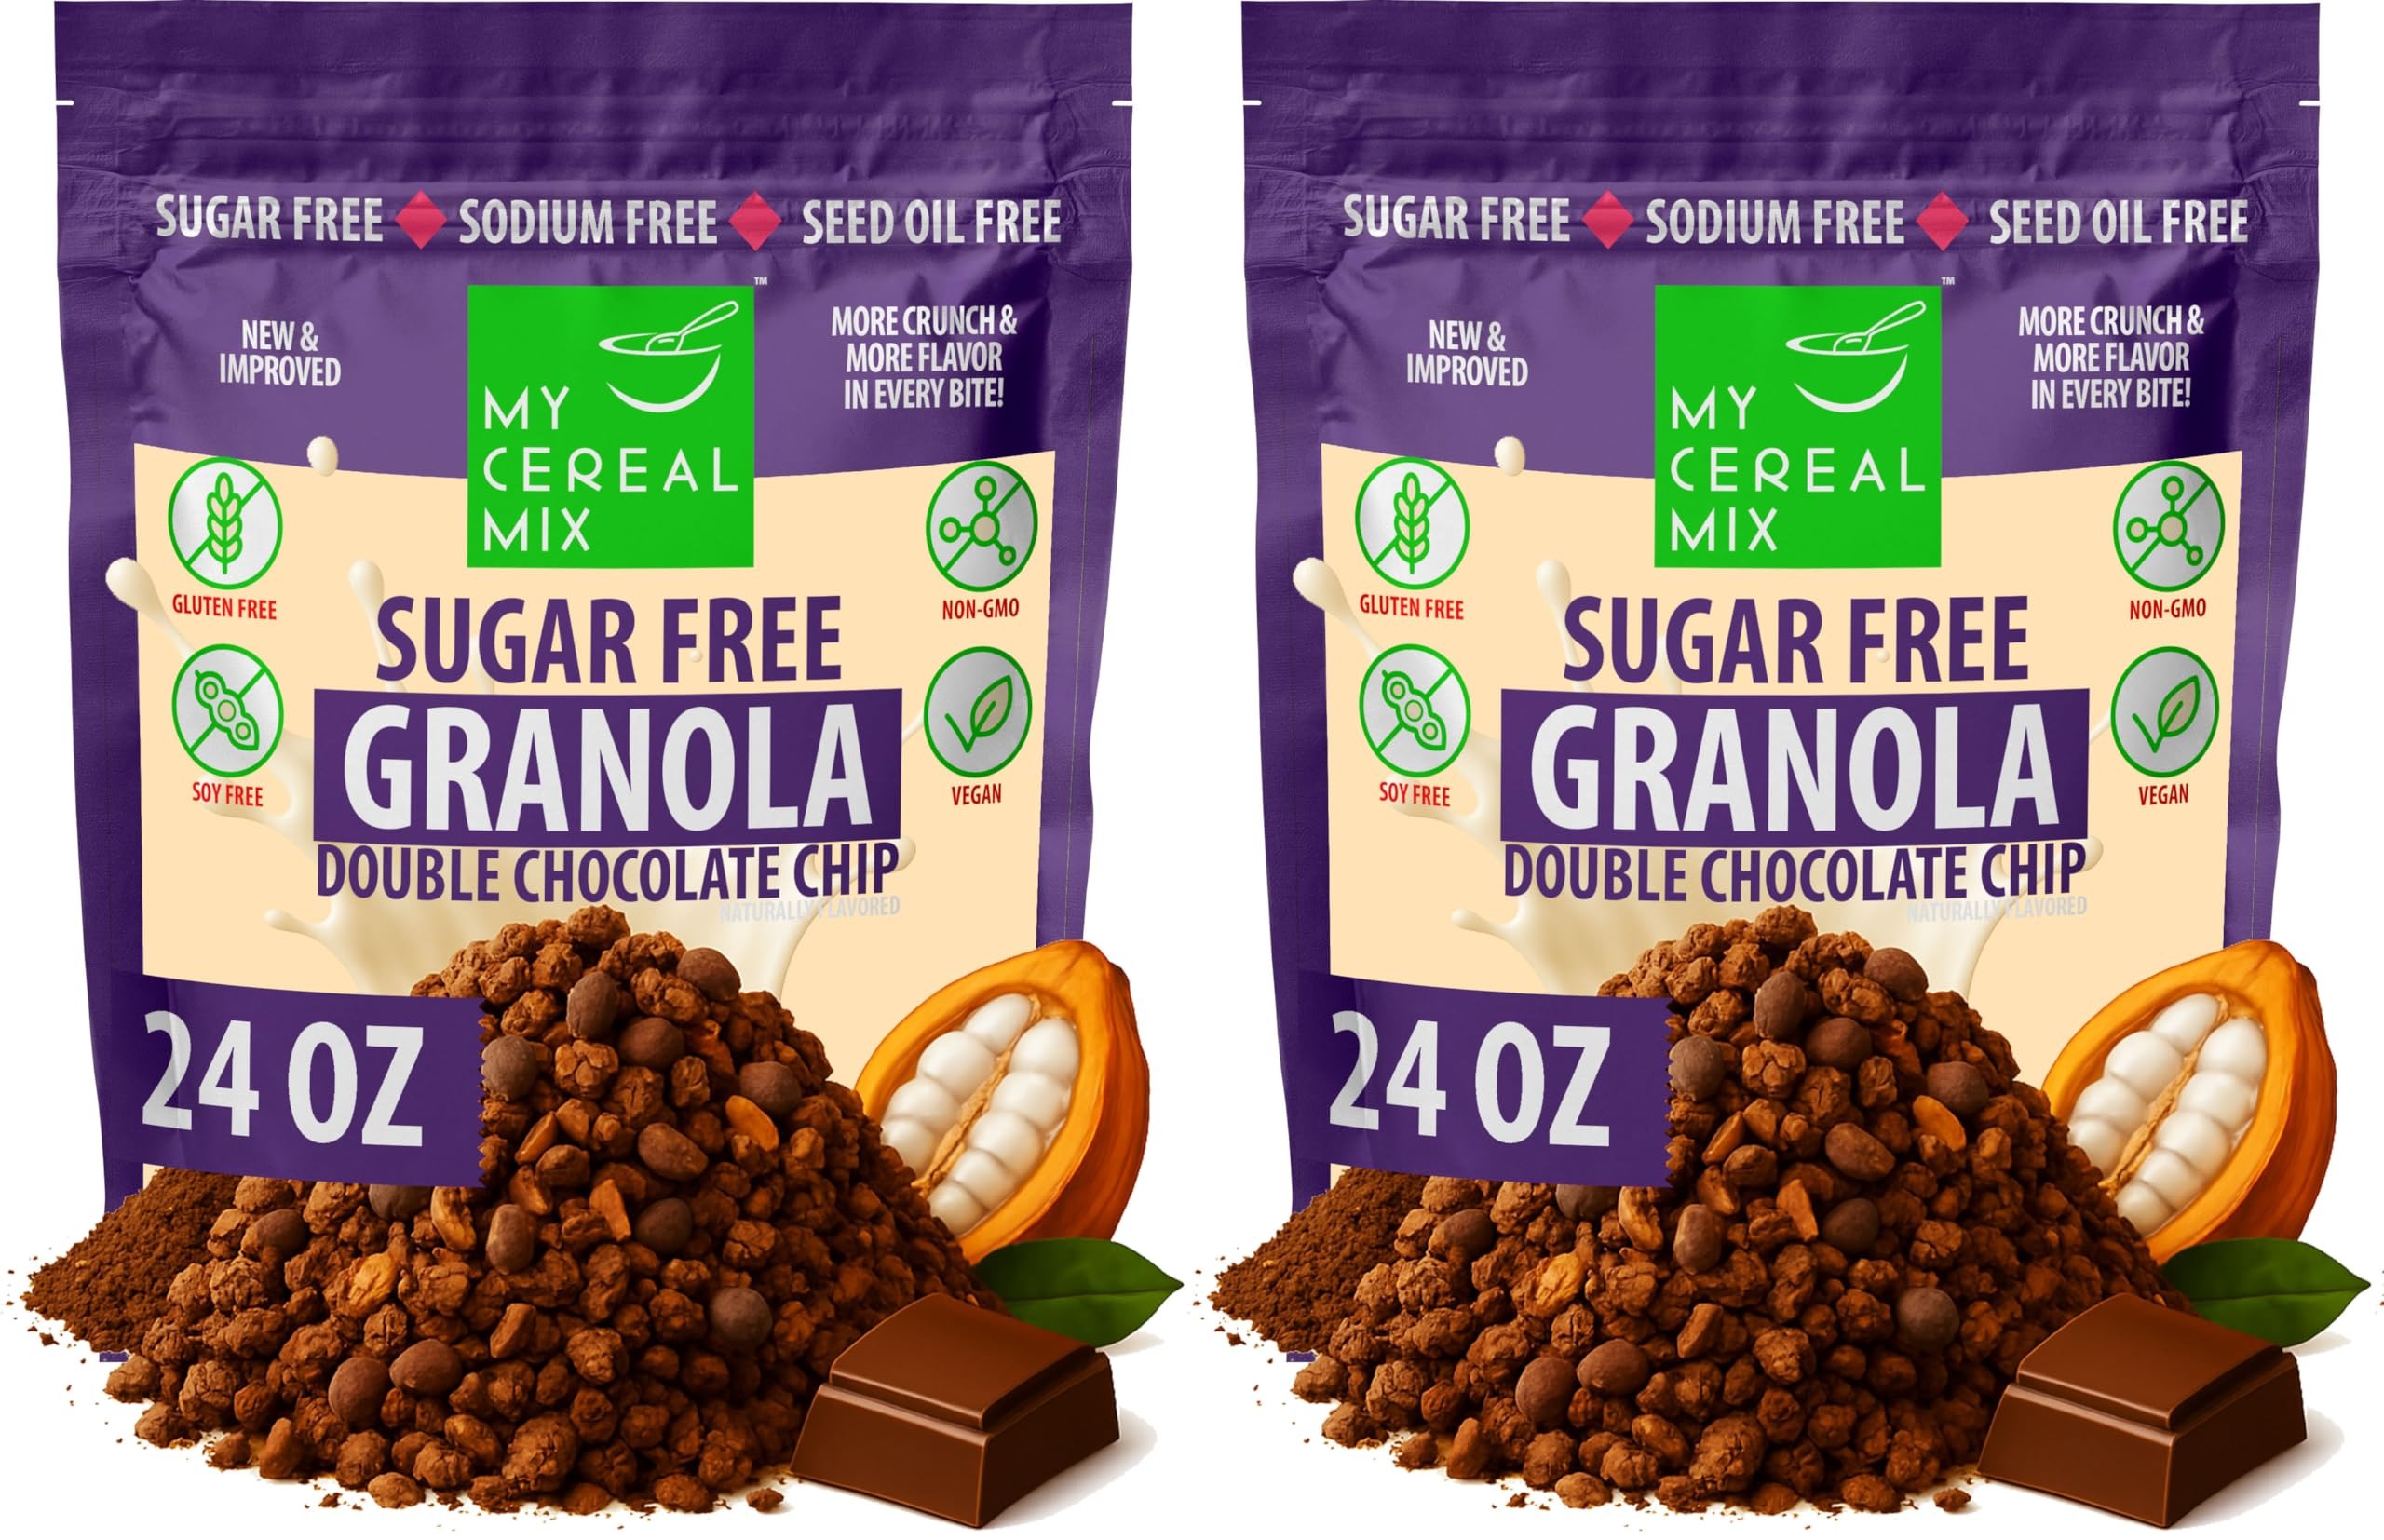
Item Name: MyCerealMix Sugar Free Granola - Double Chocolate Chip | Vegan Chocolaty Cereal with 100% Whole Grains | No Erythritol, No Stevia, Good Source of Fiber | 24oz, 2-Pack
Bullet Point 1: Save on two bags of our popular double chocolate chip granola
Bullet Point 2: Real chocolate flavor from premium cocoa and sugar-free chocolate chips in every bite
Bullet Point 3: Made with organic coconut oil and whole grain oats for optimal nutrition despite dessert-like taste
Bullet Point 4: Rich in fiber and healthy fats while satisfying chocolate cravings without any sugar
Bullet Point 5: Perfect for creating healthy chocolate breakfast bowls or enjoying as a nutritious snack
Bullet Point 6: PACK SIZE: Contains 2 bags of 24 oz (680g) net weight each for a total net weight of 48oz (1360g)
Product Description: Guilt-Free Indulgence: Sugar-Free Double Chocolate Granola with Real Cocoa &amp; Chocolate Chips </br></br> Enjoy the Sweet Life, Without the Sugar </br></br> Indulge in the rich, decadent taste of real chocolate without compromising your healthy lifestyle. Our Double Chocolate Chip granola combines premium cocoa and sugar-free chocolate chips with our signature blend of whole grain oats, nuts, and seeds. Naturally sweetened with allulose and monk fruit, this guilt-free pleasure delivers intense chocolate flavor without any sugar alcohols or artificial ingredients. Perfect for chocolate lovers who want to maintain a sugar-free lifestyle while enjoying their favorite flavor for breakfast or as a satisfying snack. </br></br> Your Mornings Never Tasted So Good!
Value: 48.0
Unit: Ounce

Price: 39.99